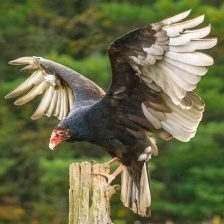
Species: TURKEY VULTURE
Scientific name: CATHARTES AURA
ImageNet parent category: vulture